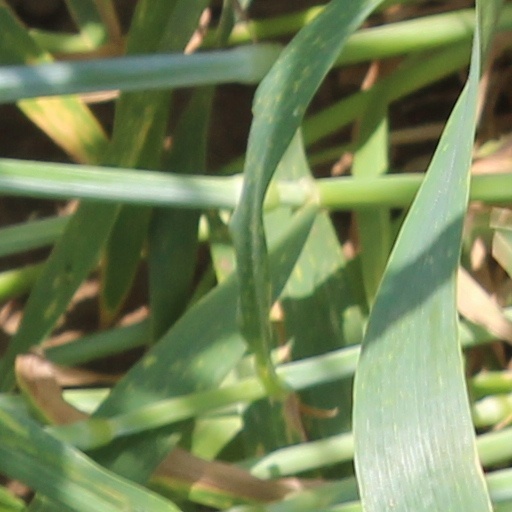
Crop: wheat